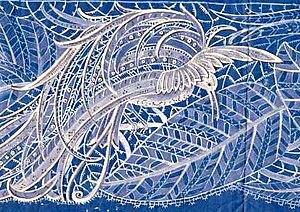
MAHB - Bayeux
Le musée d'Art et d'Histoire Baron-Gérard est l'un des trois musées de la commune de Bayeux en Normandie.